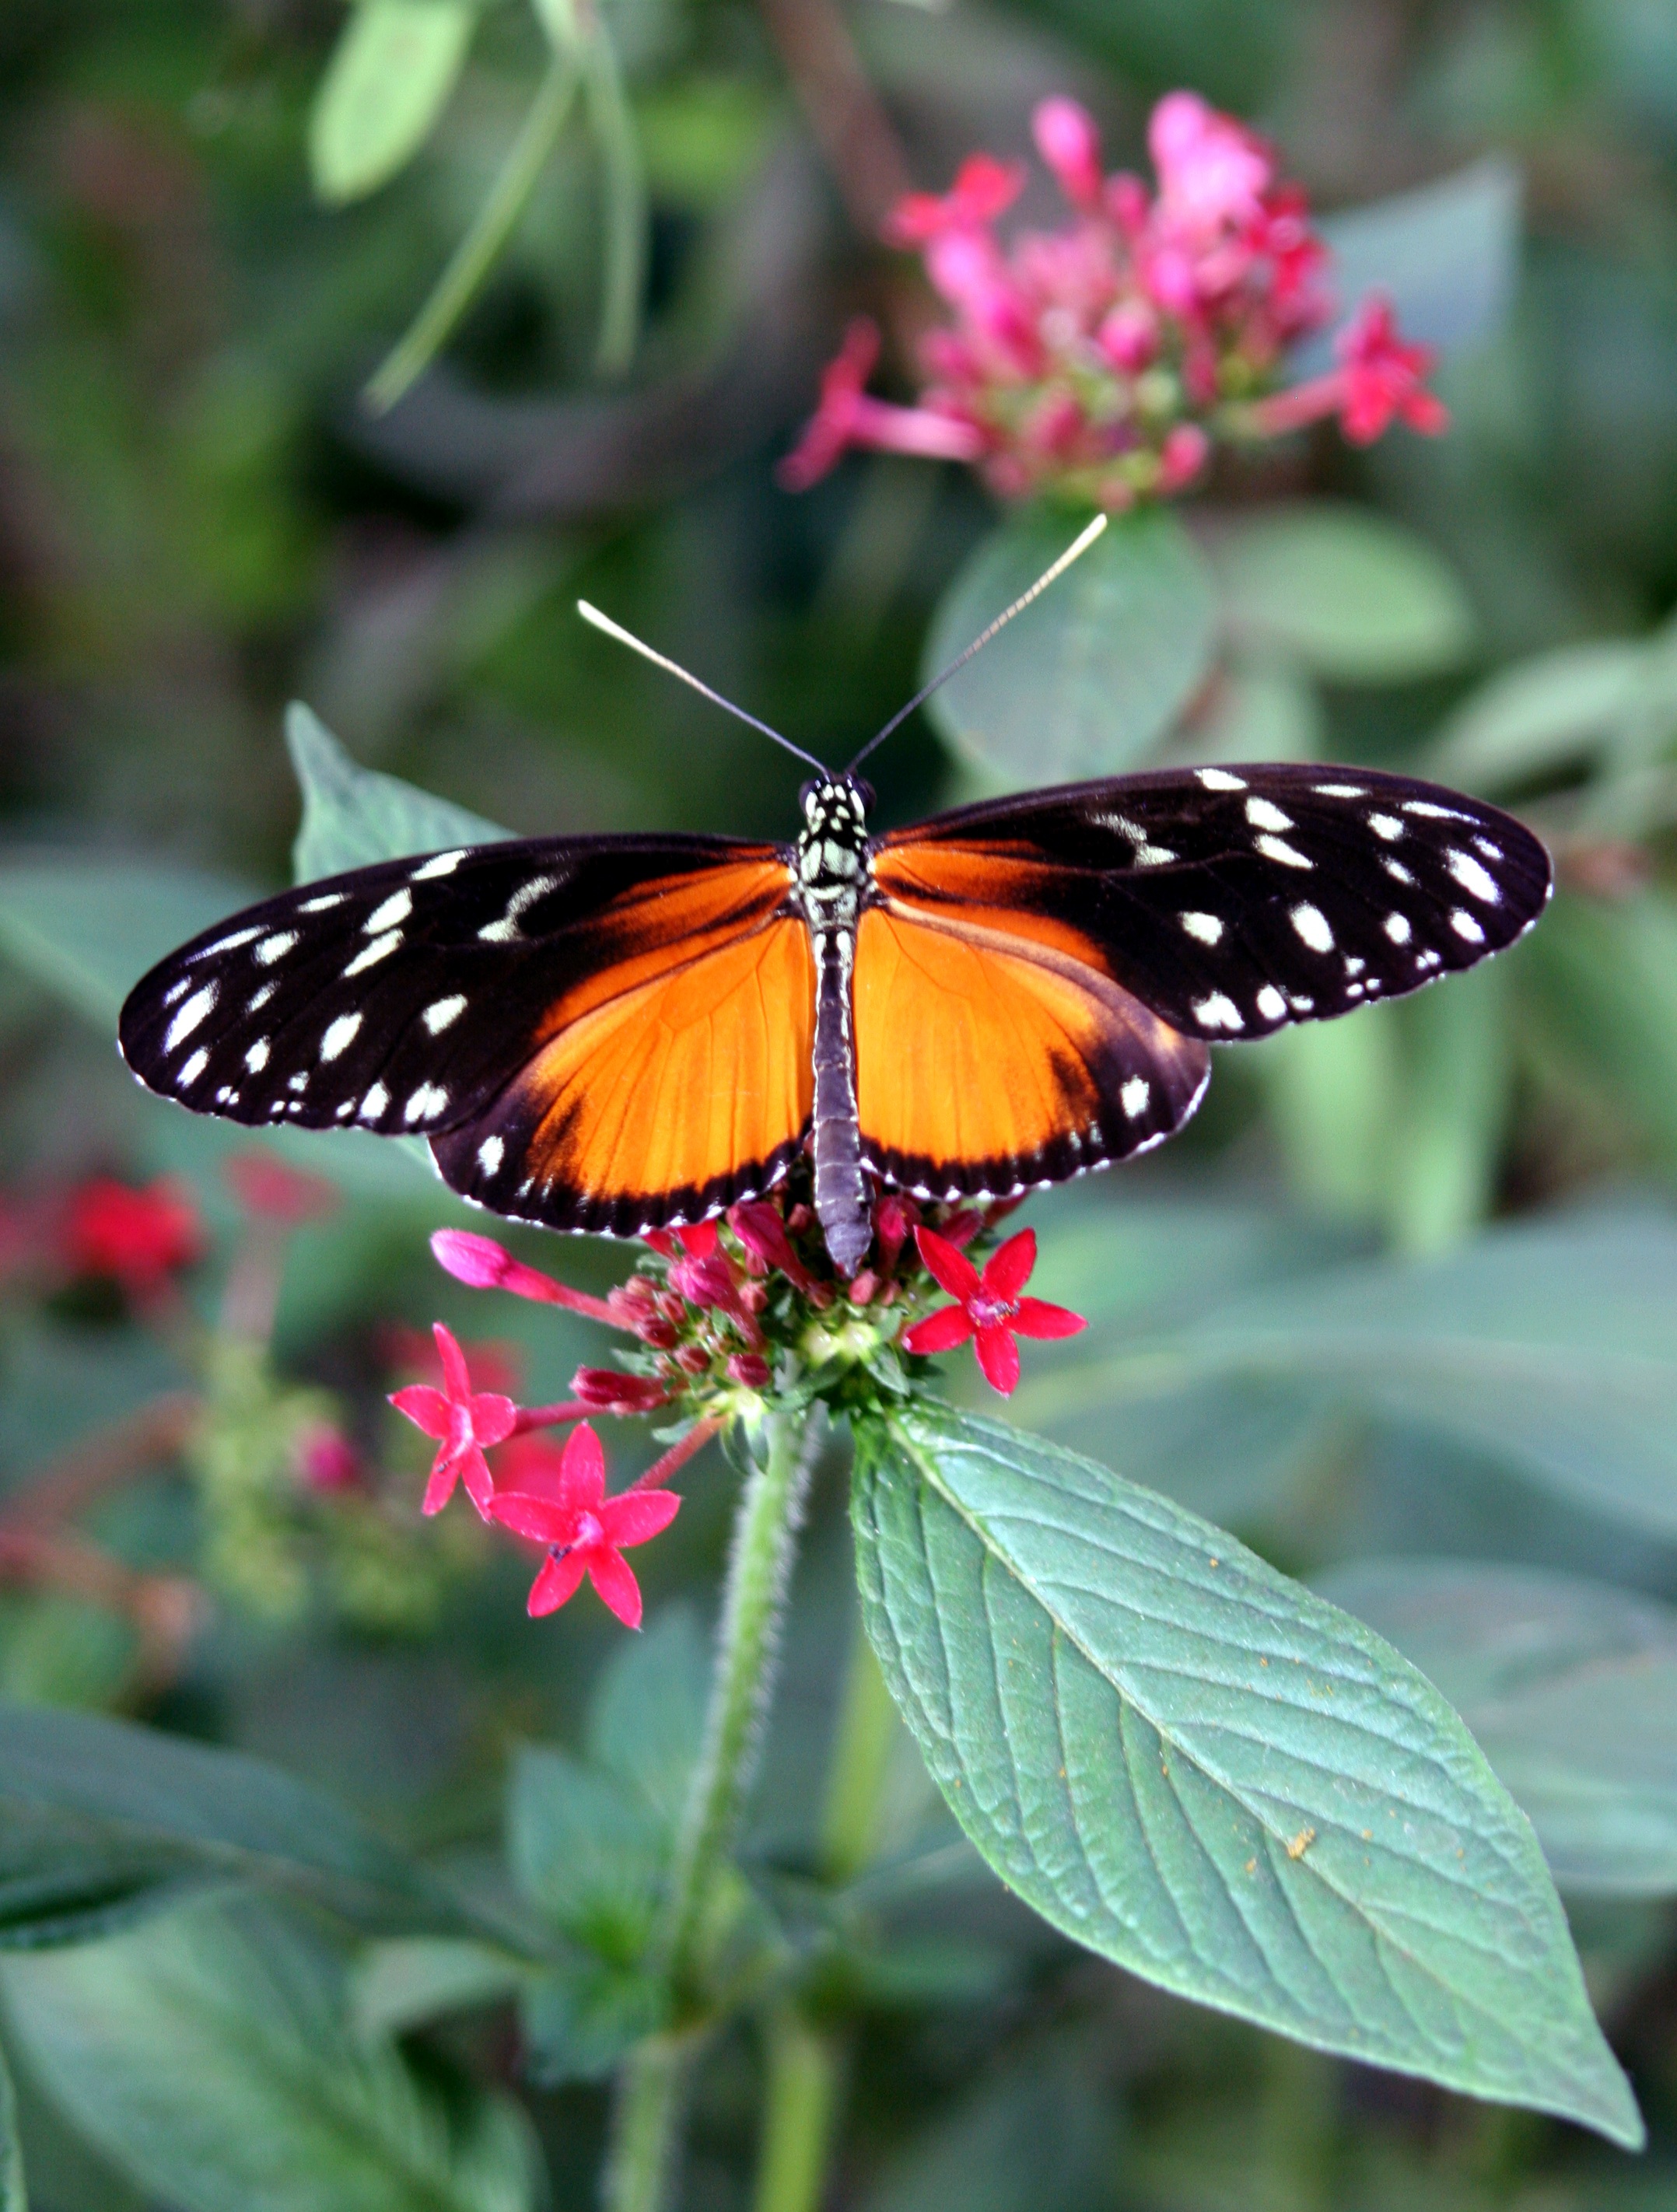
nature, flower, summer, insect, flight, botany, butterfly, flora, fauna, invertebrate, monarch butterfly, wings, nectar, macro photography, arthropod, pollinator, moths and butterflies, lycaenid, brush footed butterfly, colias